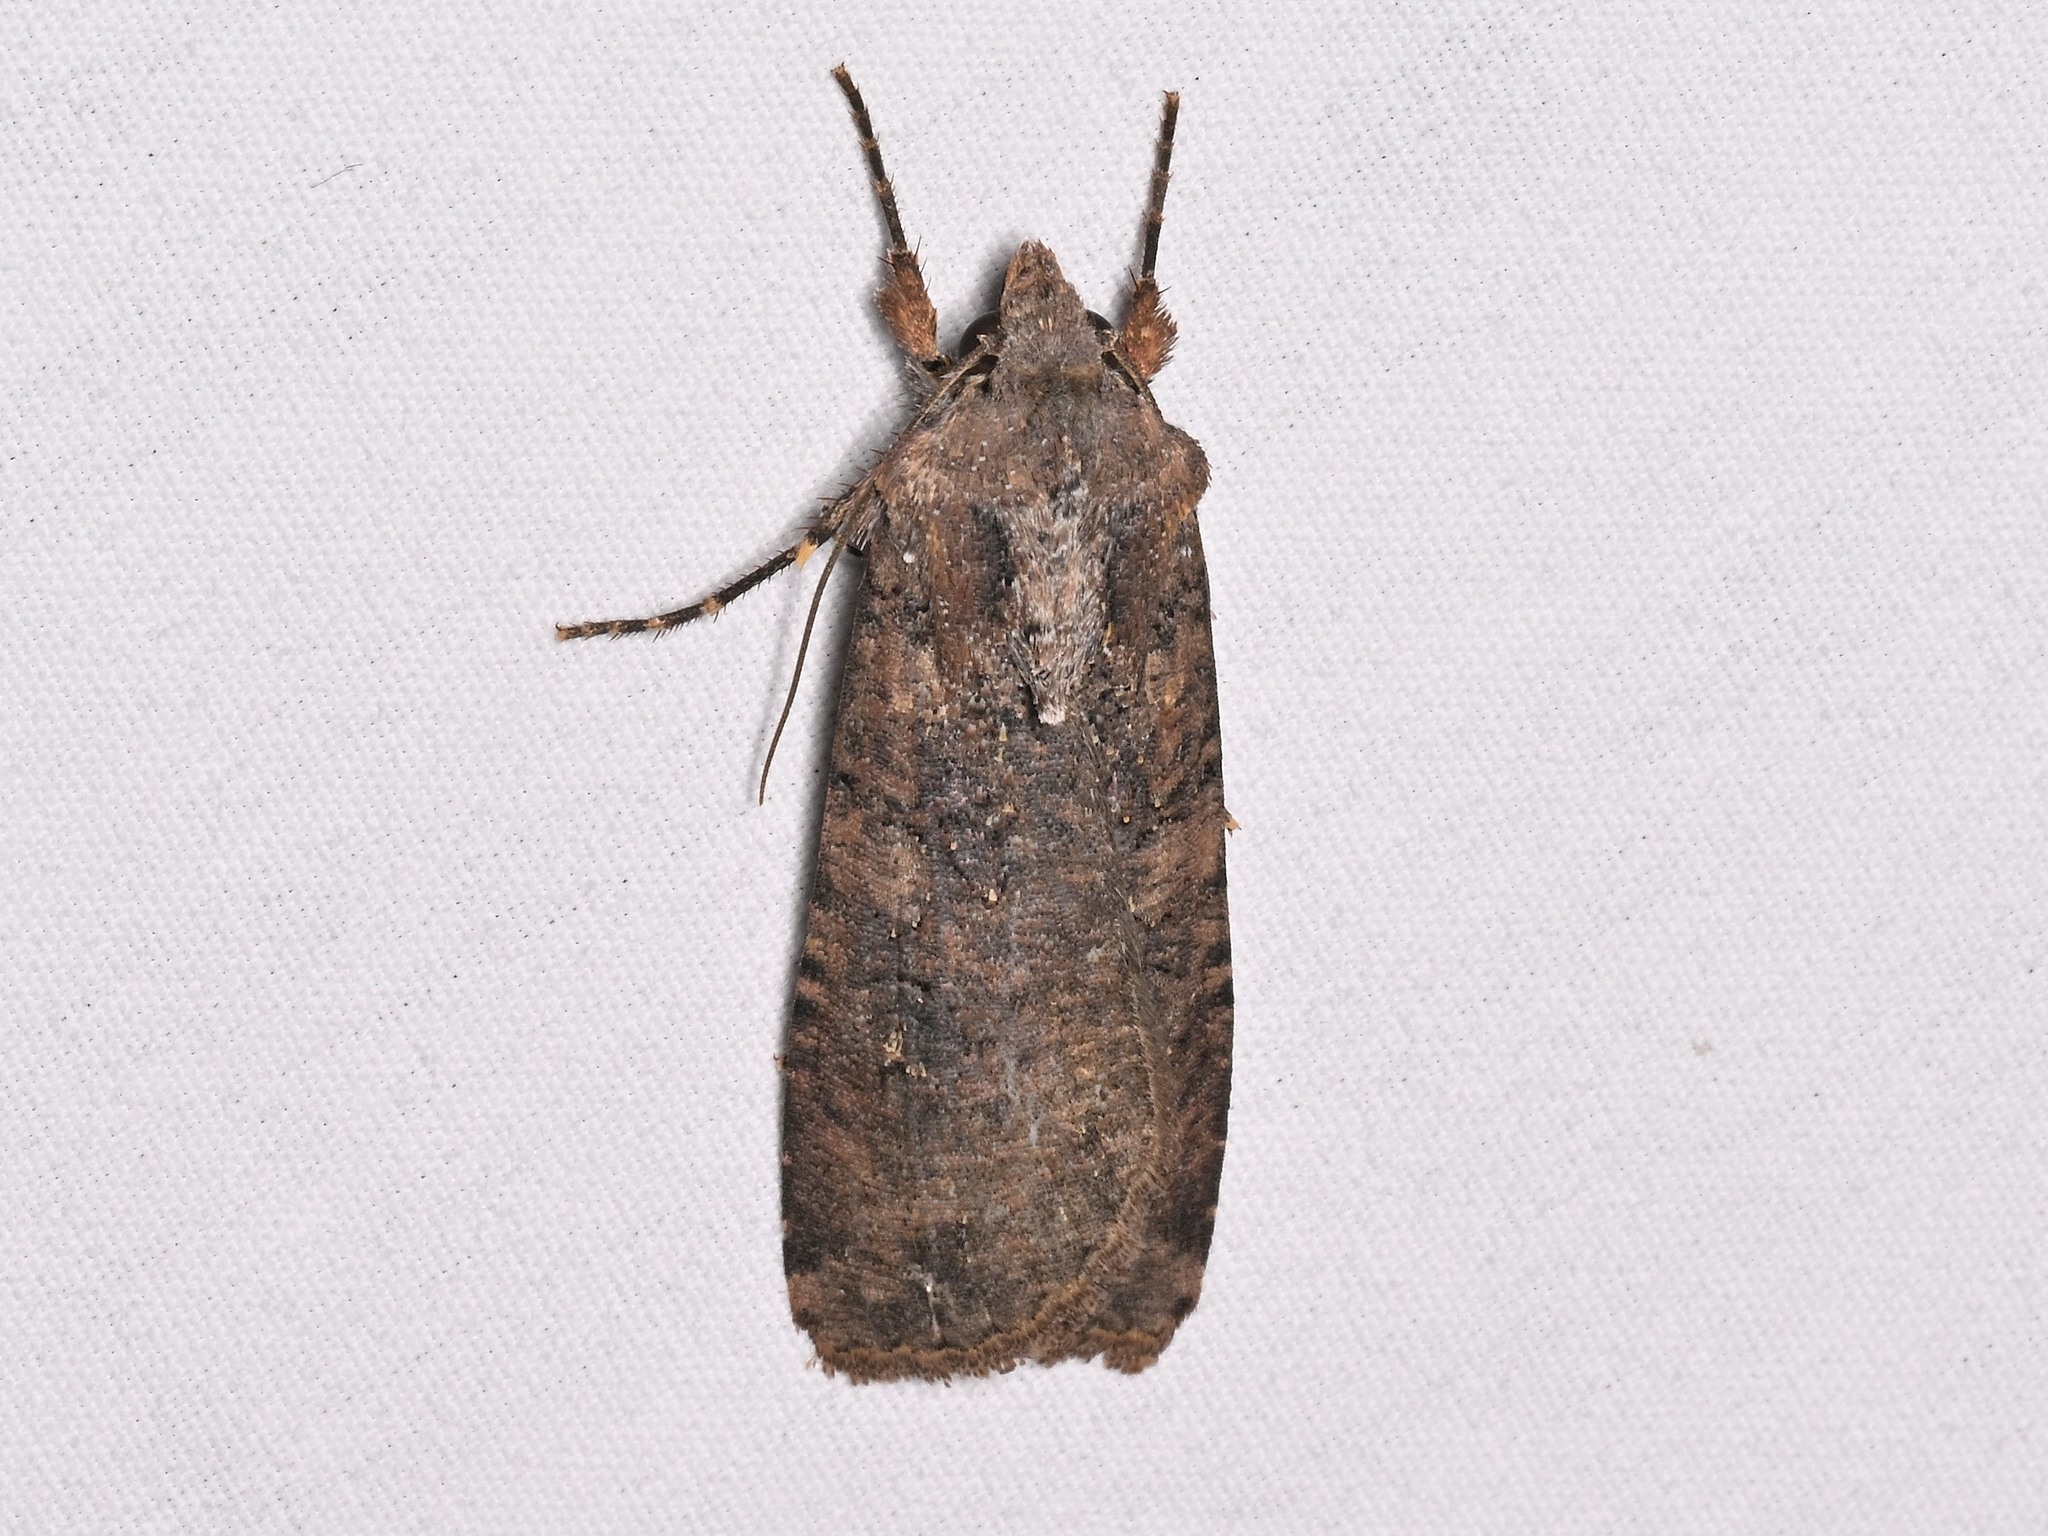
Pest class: cutworms